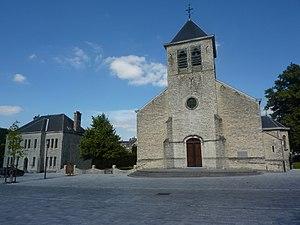
Église Saint-Vincent à Evere, Bruxelles, Belgique.
Saint Vincent de Soignies, né Madelgaire de Famars de Hainaut vers 607 au château de Sotteville à Strépy et mort le 14 juillet 677 à Soignies, était le fils de Mauger et Onuguerra et mari de sainte Waudru. Il se retira du monde vers 643 et fonda l'abbaye de Hautmont dont il devint l'abbé sous le nom de 'Vincent'. Autour de son ermitage se développa une agglomération qui devint la ville de Soignies, dont il est considéré comme le fondateur. Liturgiquement saint Vincent est commémoré le 20 septembre.
Ci-dessous, la liste complète des rues d'Evere, commune belge située en région bruxelloise. La commune est traversée par 20,7 kilomètres de voiries régionales, 42 kilomètres de voiries à caractère intracommunal et 2 kilomètres de sentiers et chemins vicinaux.
La place Saint-Vincent est une place bruxelloise d'Evere qui commence rue Stroobants, entoure l'église Saint-Vincent et qui se termine rue Laurent Vandenhoven.